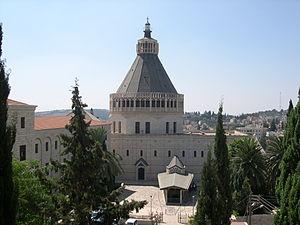
Une custodie dans la famille franciscaine est une sous-province dépendant d'une province, ou territoire d'activité des Franciscains, où sont regroupés couvents et institutions de l'Ordre. Elle est dirigée par un custode. La plus importante d'un point de vue historique et symbolique est la custodie franciscaine de Terre sainte ou custodie de Terre sainte.